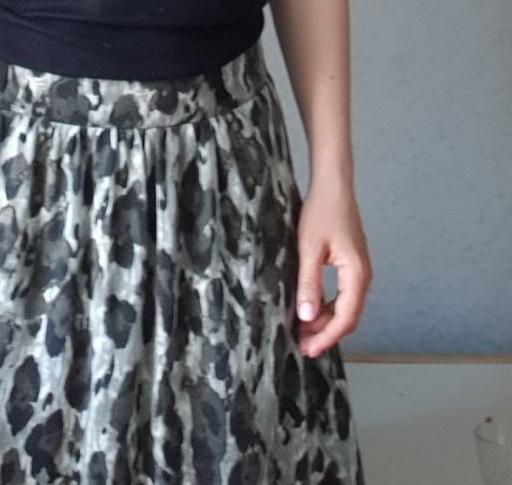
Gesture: no_gesture